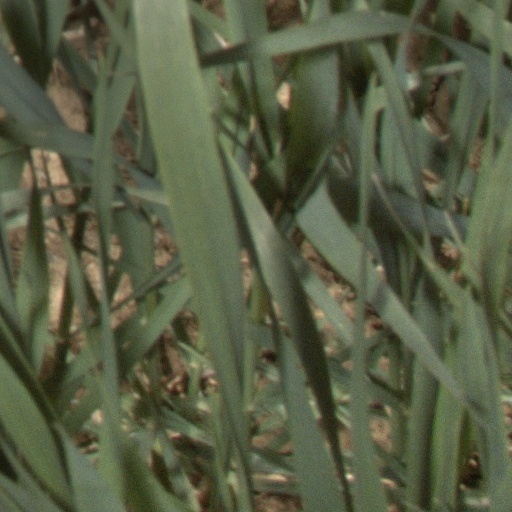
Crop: wheat